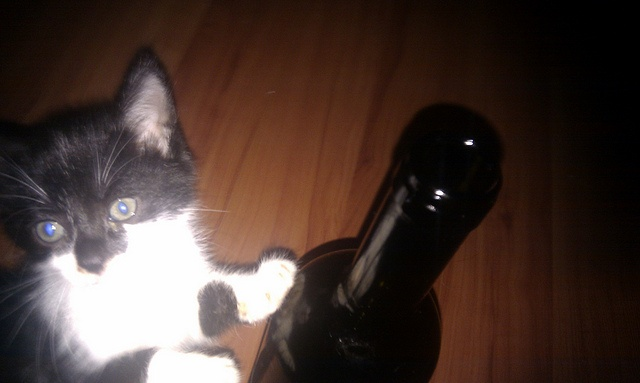
A small kitten near a bottle of wine.
A close up of a kitten touching a bottle.
A little kitten stands next to a beer bottle.
A black and white cat illuminated by light in a dark room.
A black and white kitten with a wine bottle.